Foot binding

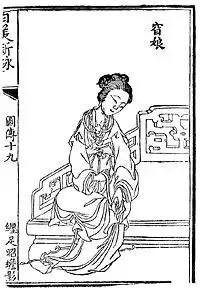
18th-century illustration showing Yao Niang binding her own feet

There are a number of stories about the origin of foot binding before its establishment during the Song dynasty. One of these accounts is of Pan Yunu, a favourite consort of the Southern Qi Emperor Xiao Baojuan. In the story, Pan Yunu, renowned for having delicate feet, performed a dance barefoot on a floor decorated with the design of a golden lotus. The Emperor, expressing admiration, said that "lotus springs from her every step!", a reference to the Buddhist legend of Padmavati, under whose feet lotus springs forth. This story may have given rise to the terms 'golden lotus' or 'lotus feet' used to describe bound feet; there is no evidence, however, that Consort Pan ever bound her feet.